Answer in natural language. How many Toilets are visible in the scene? Choose between the following options: 0, 2, 1, 3 or 4
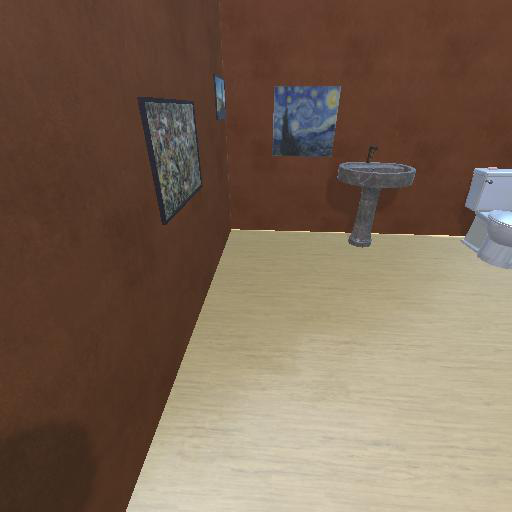
<answer>1</answer>